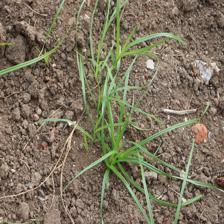
Label: Grass